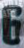
Number: 6